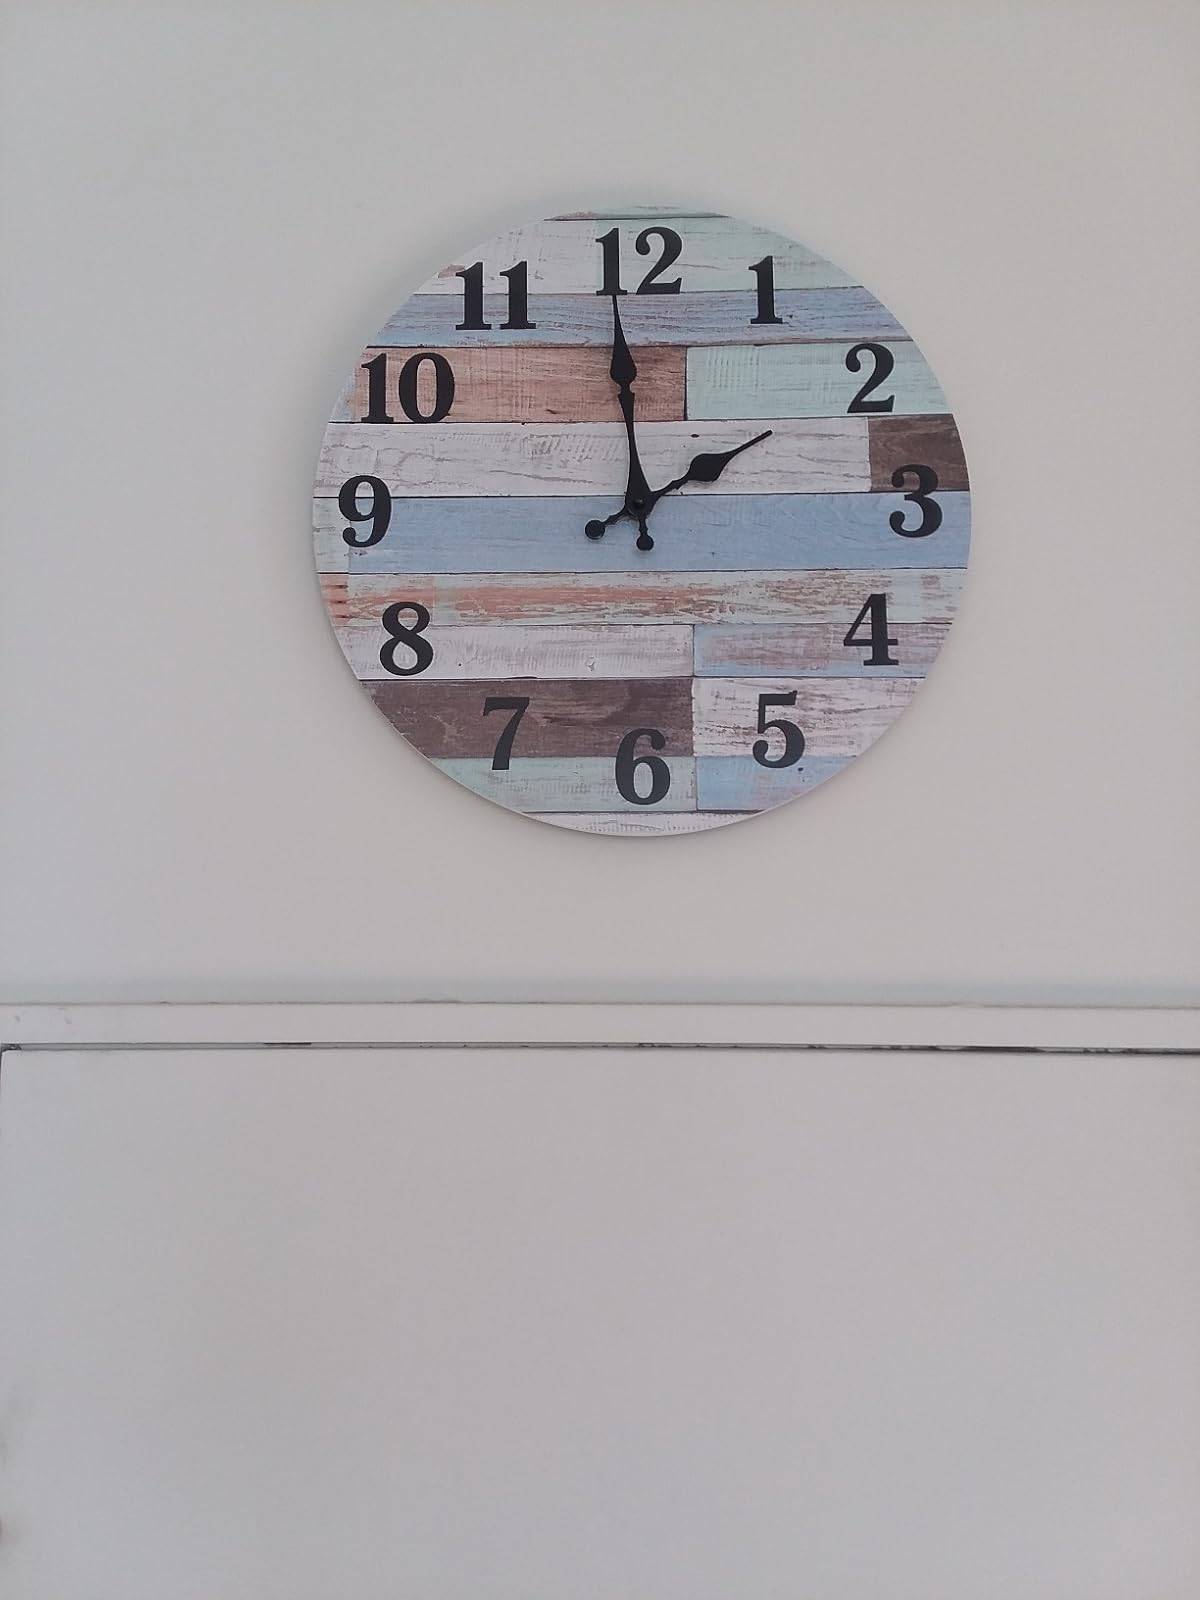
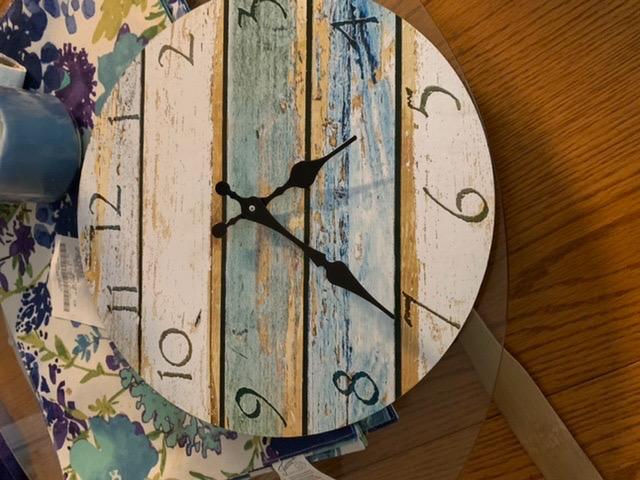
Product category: clock
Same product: no